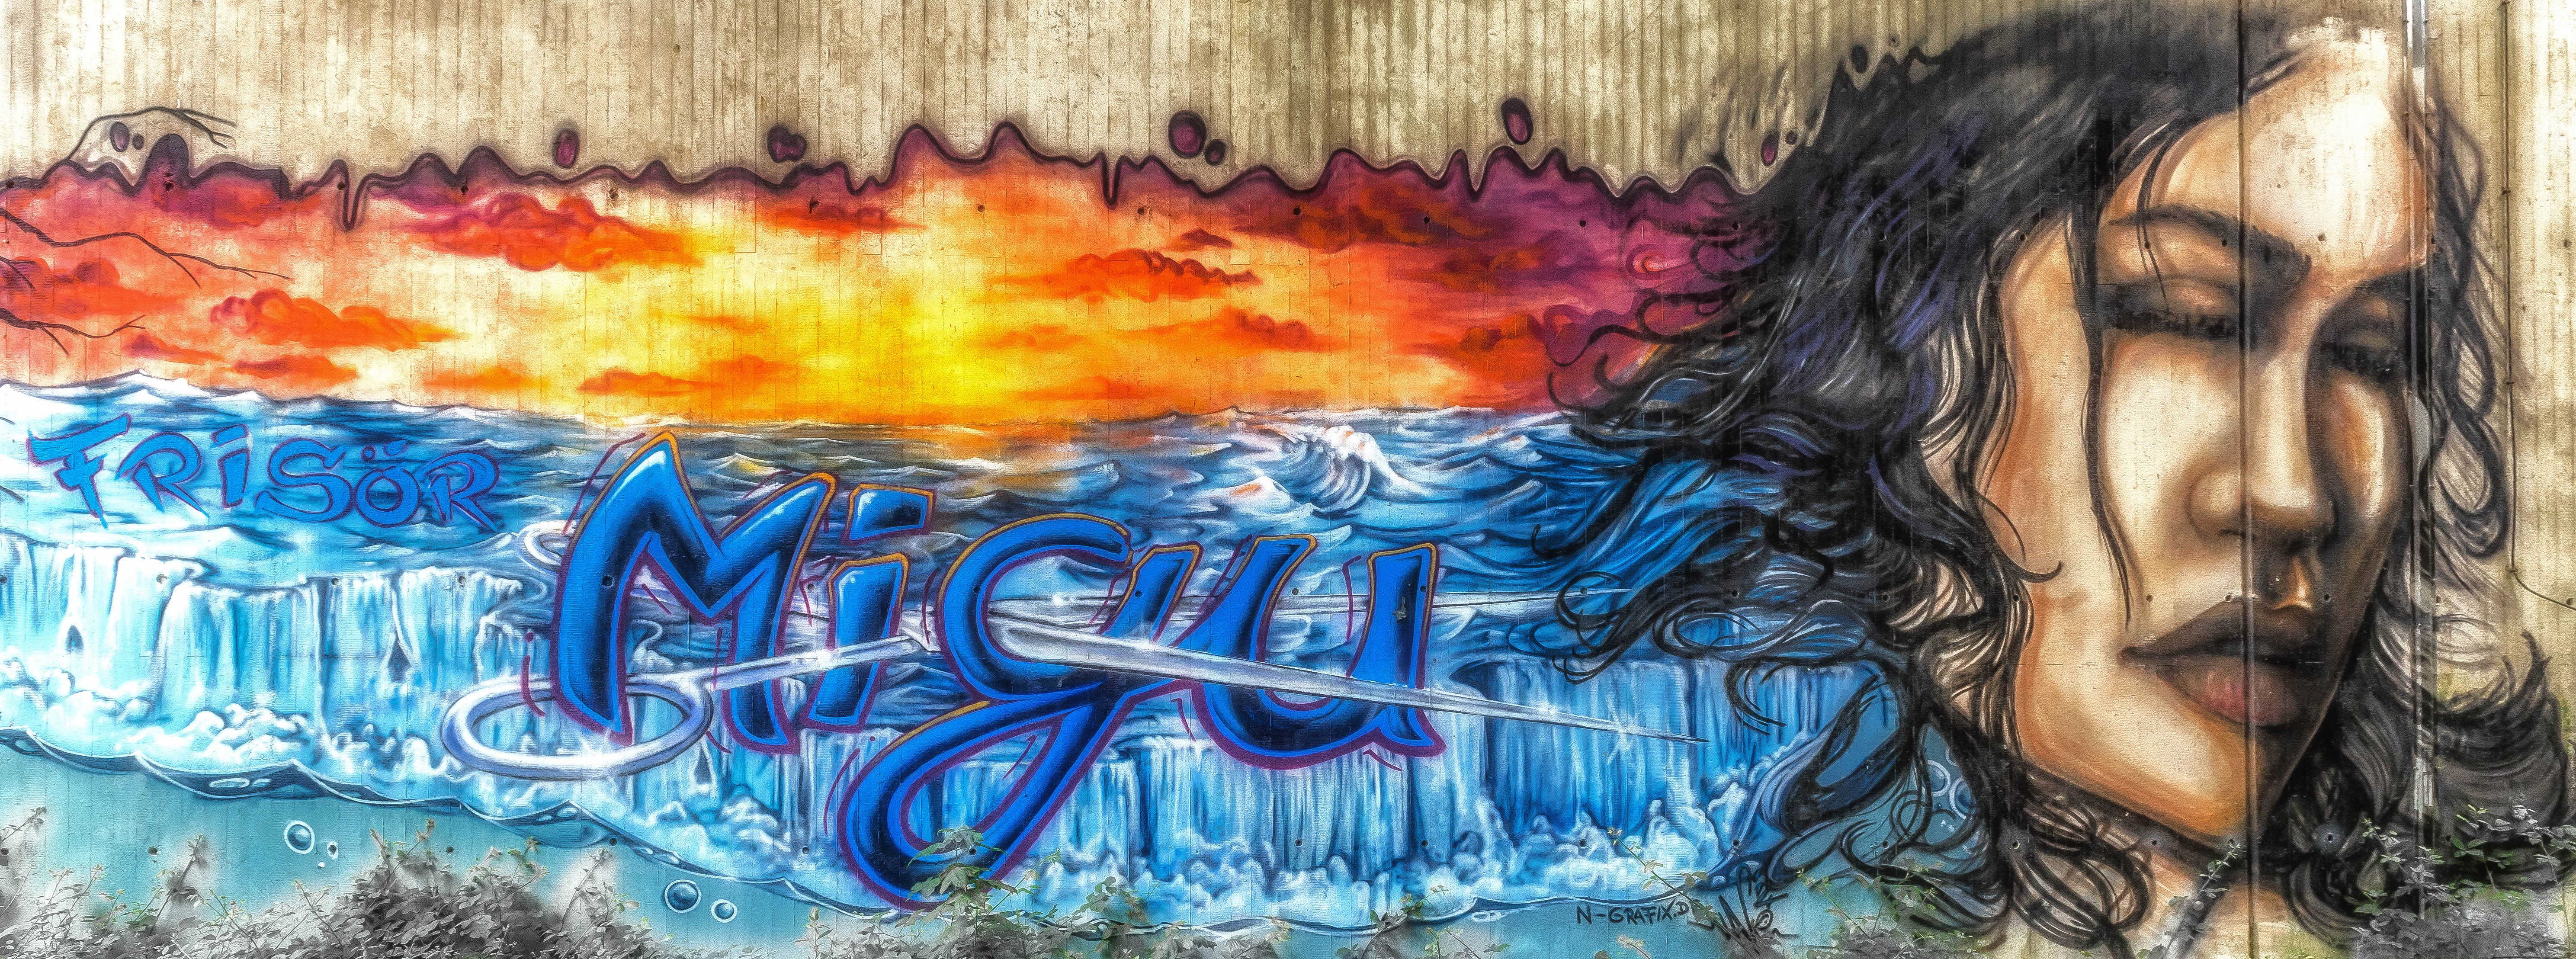
wall, facade, graffiti, street art, art, illustration, mural, wall painting, modern art, sprayer, painted wall